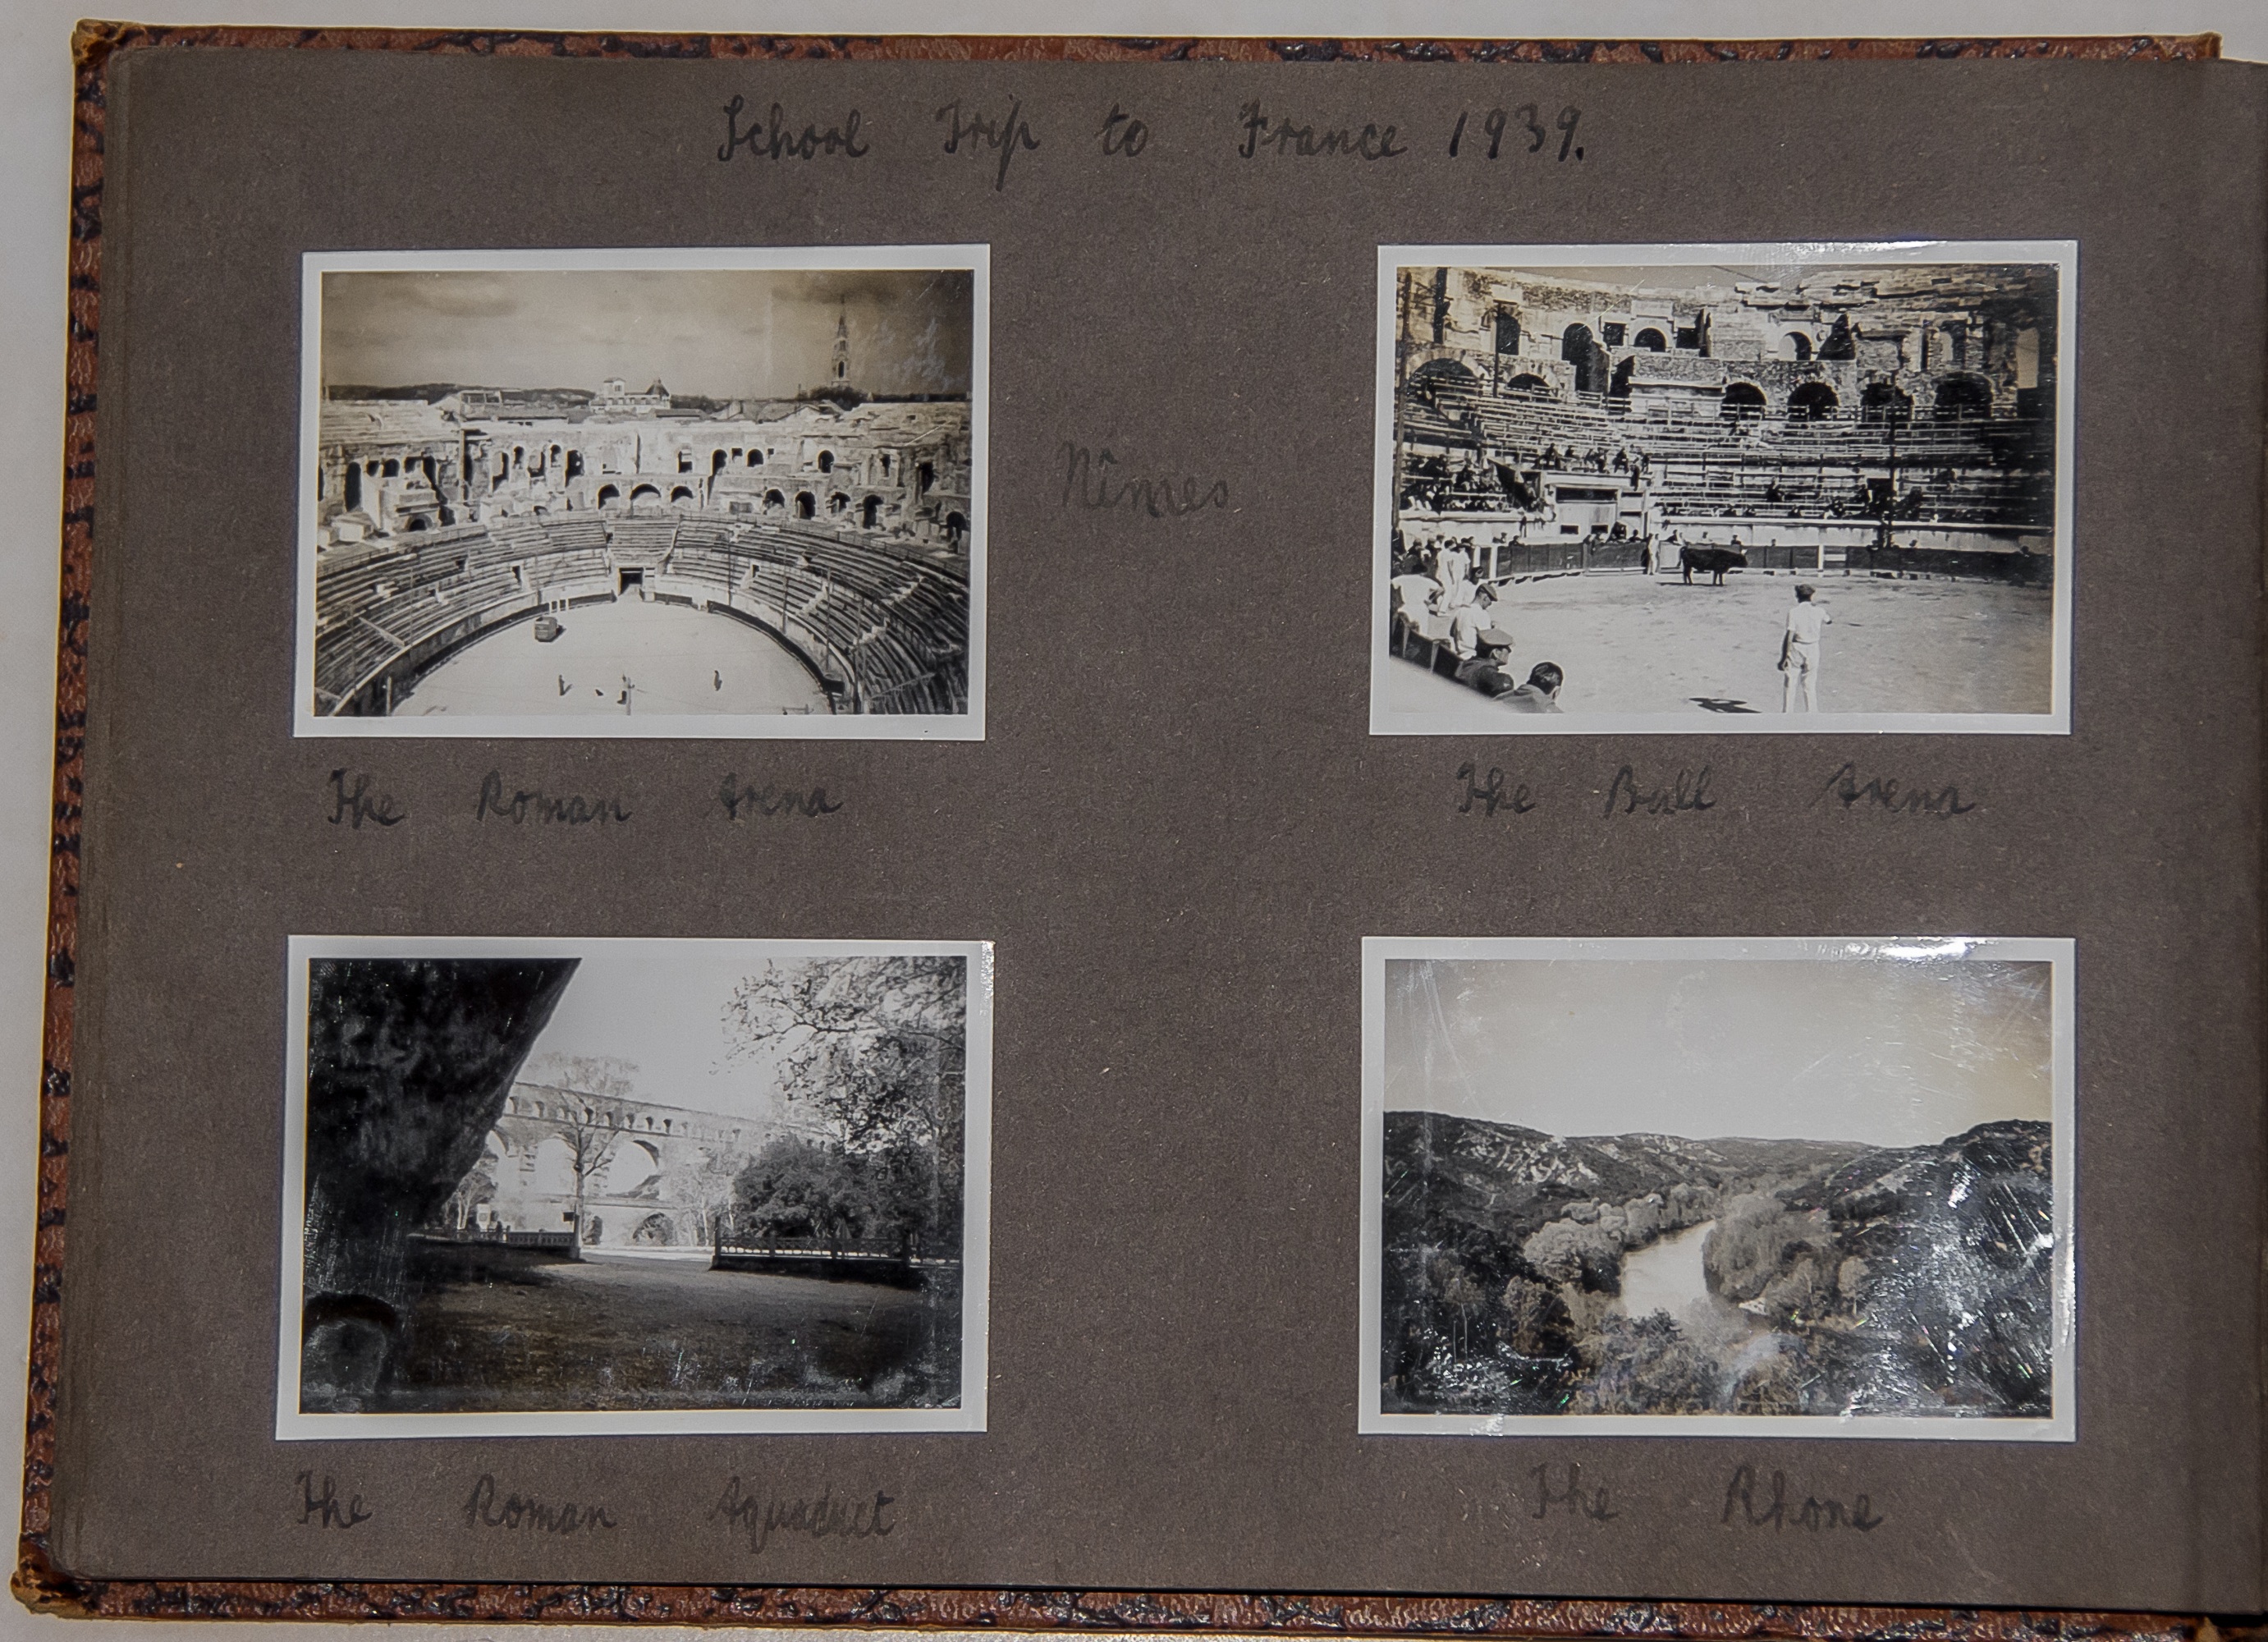
black and white, wood, vintage, wall, france, photos, art, album, history, picture frame, 1938, photographs, ancient history, snaps